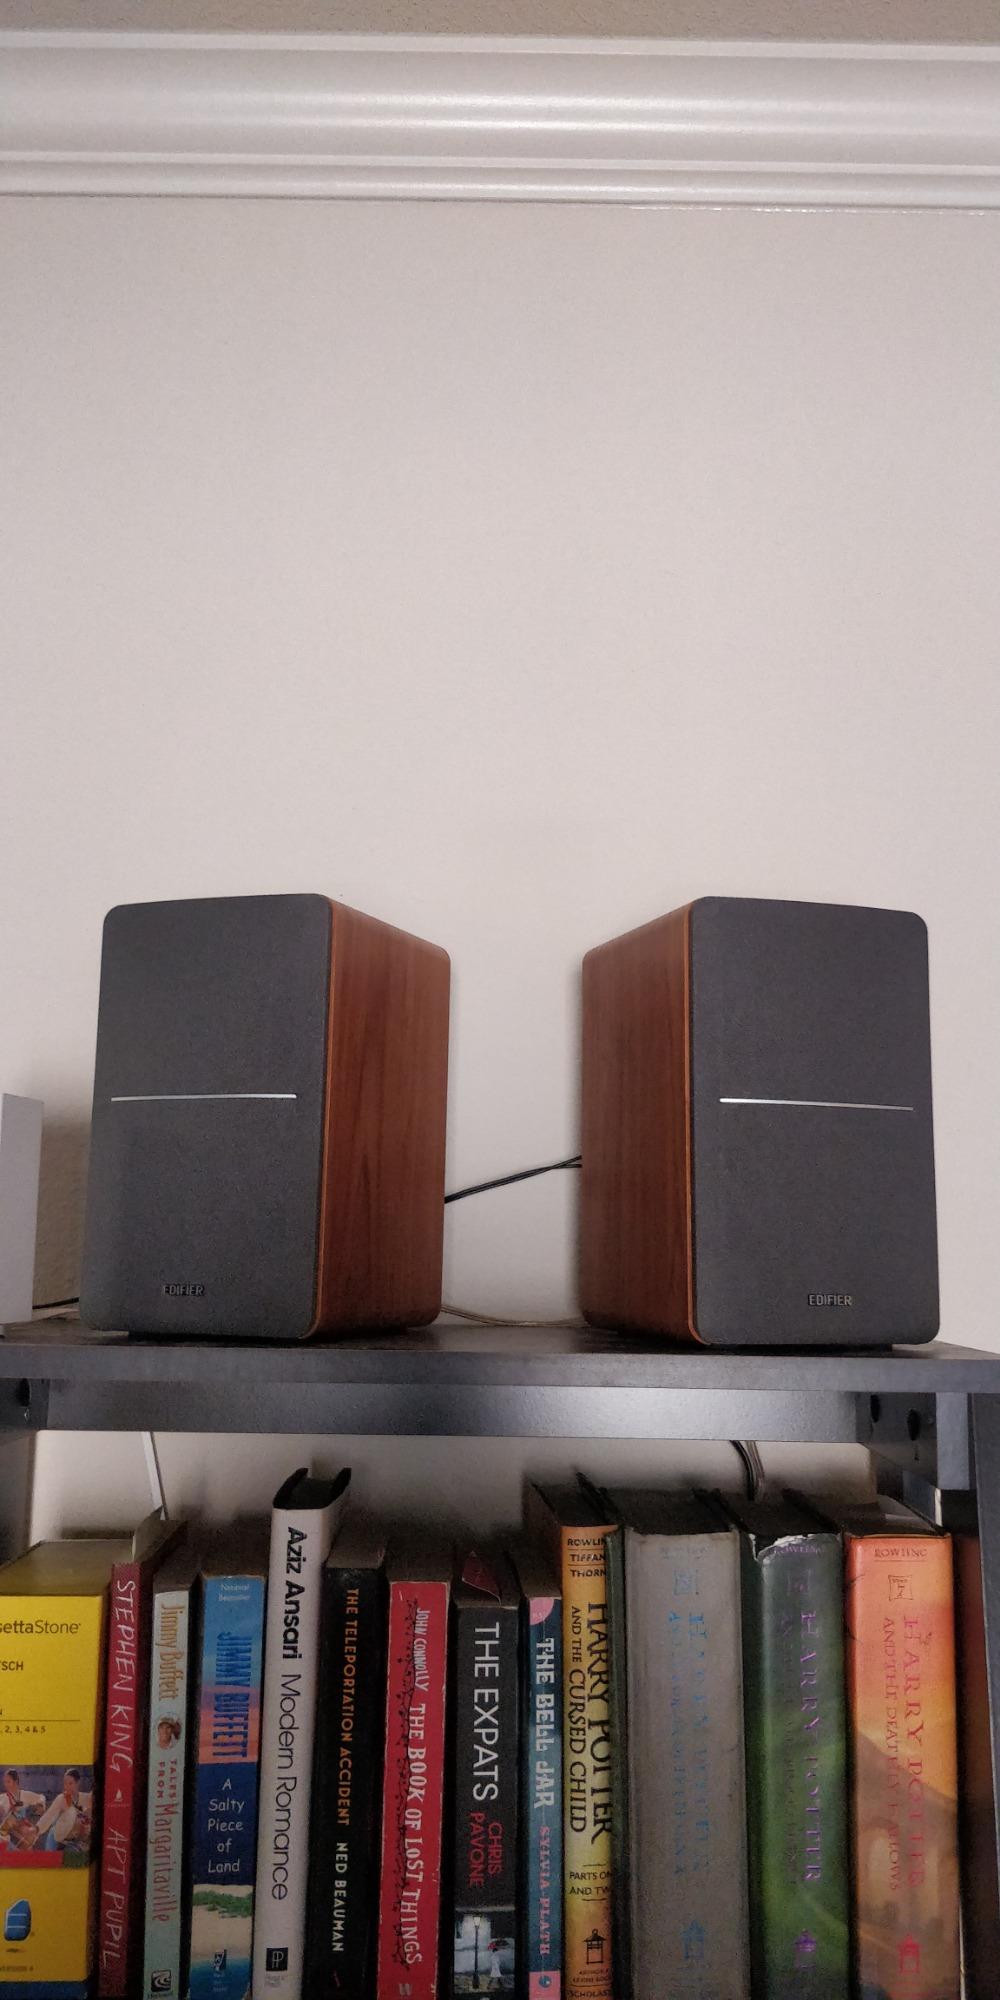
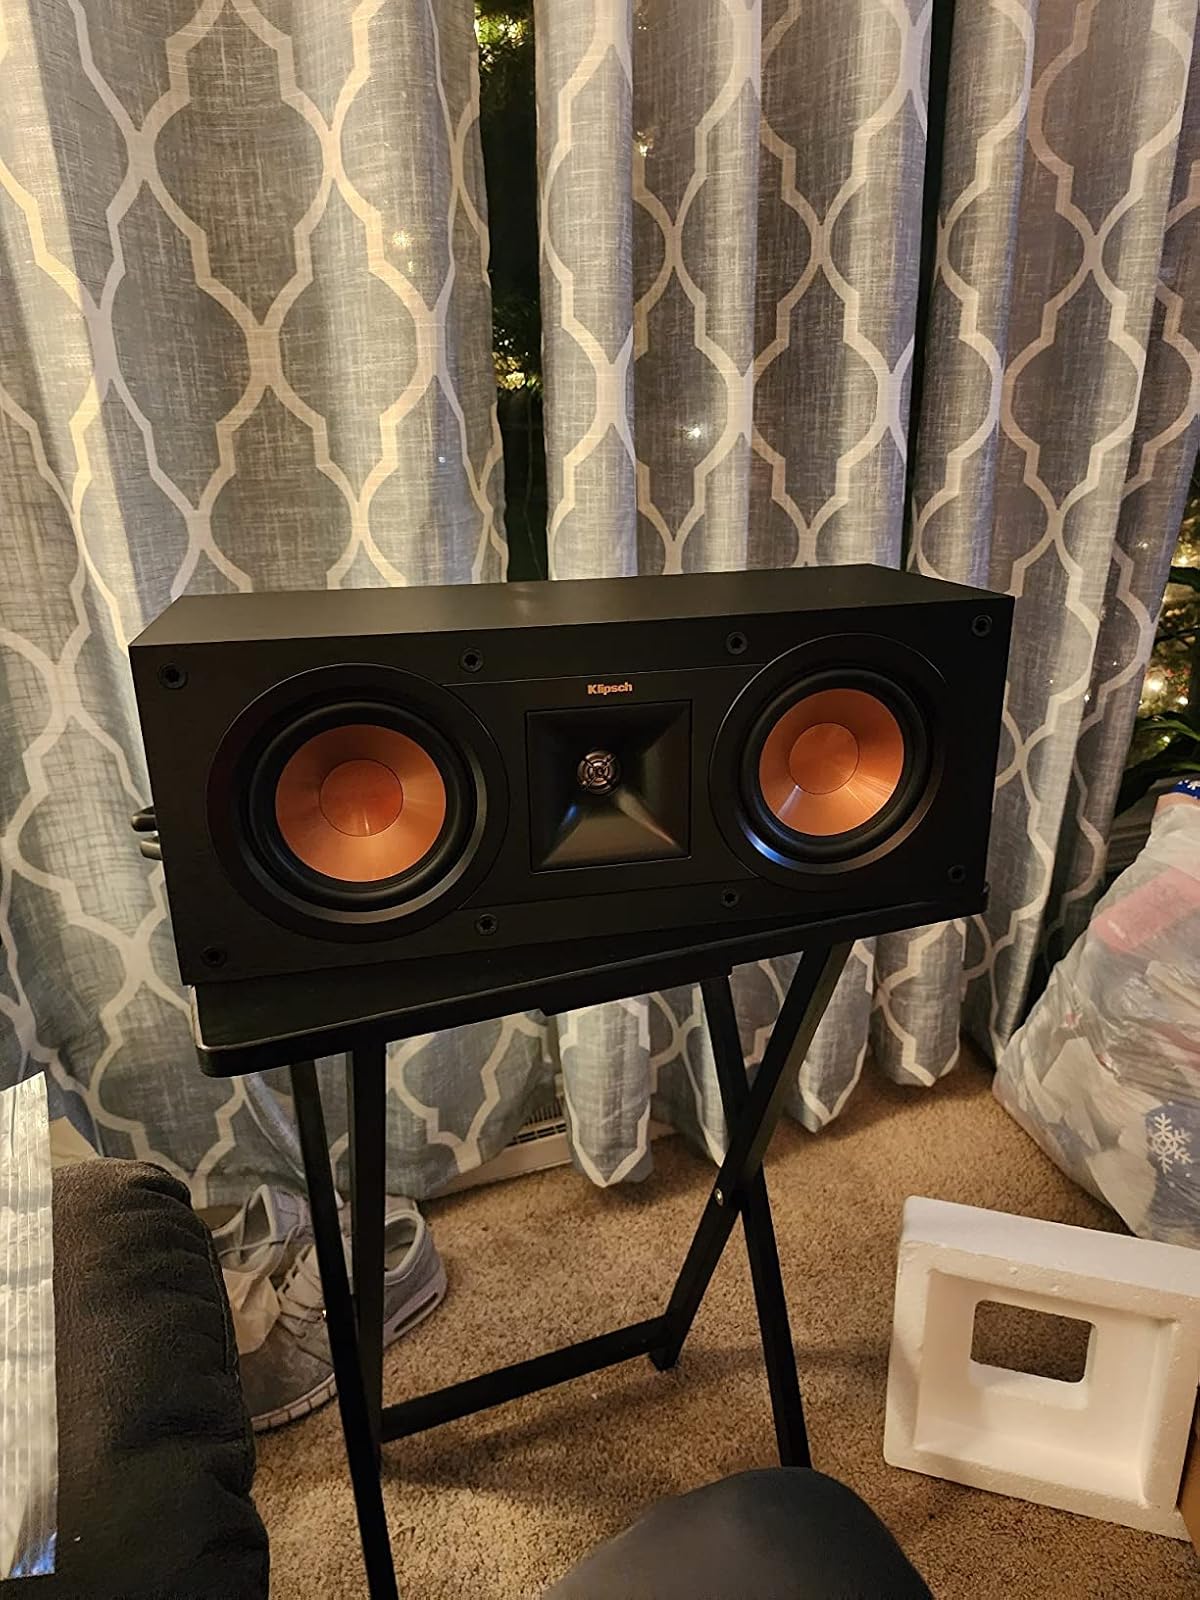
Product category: speaker
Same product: no